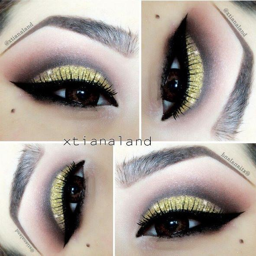
pop artist was used for this gorgeous gold